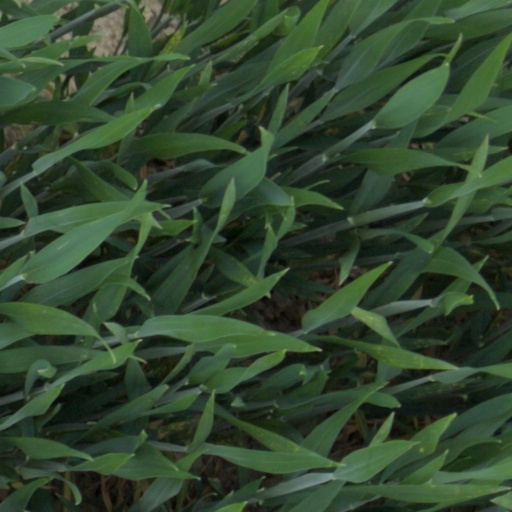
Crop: wheat